Ernest Gambier-Parry

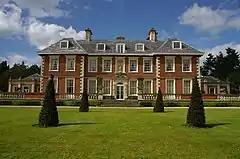
Highnam Court

Gambier-Parry married Evelyn Elizabeth Palk, daughter of Lawrence Palk, 1st Baron Haldon, in 1882. He resided with his wife and children in Goring-on-Thames in 1891, but had moved into Highnam Court "(pictured)" by 1894. Following the death of his mother Ethelinda Lear in 1896, his half-brother Hubert Parry inherited the Highnam Court estate. The two brothers disagreed over the management of Highnam Court, which was in grave financial difficulty. Ernest Gambier-Parry moved out and his brother moved into Highnam Court. The two brothers remained estranged for the rest of their lives. Gambier-Parry lived in Goring prior to Hubert Parry's death in 1918, at which time he succeeded him to the estate at Highnam Court.